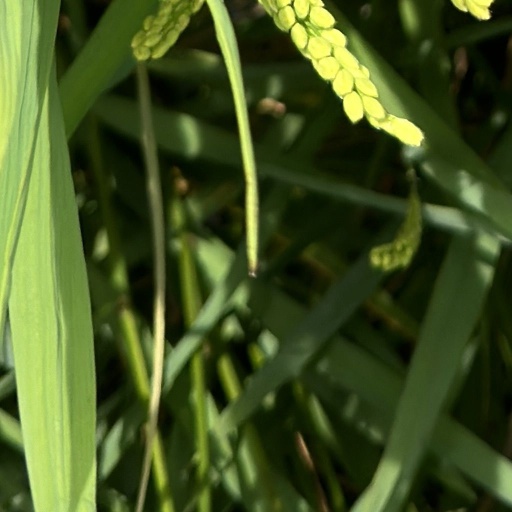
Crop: rice